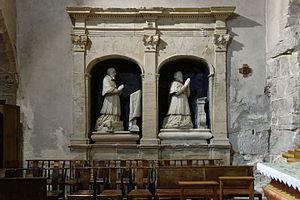
Tombeaux des évêques Barthélémy et Pierre de Camelin. Cathédrale Saint Léonce (Fréjus, Var, France)
Barthélemy Camelin est un ecclésiastique qui fut évêque de Fréjus de 1599 à 1637.